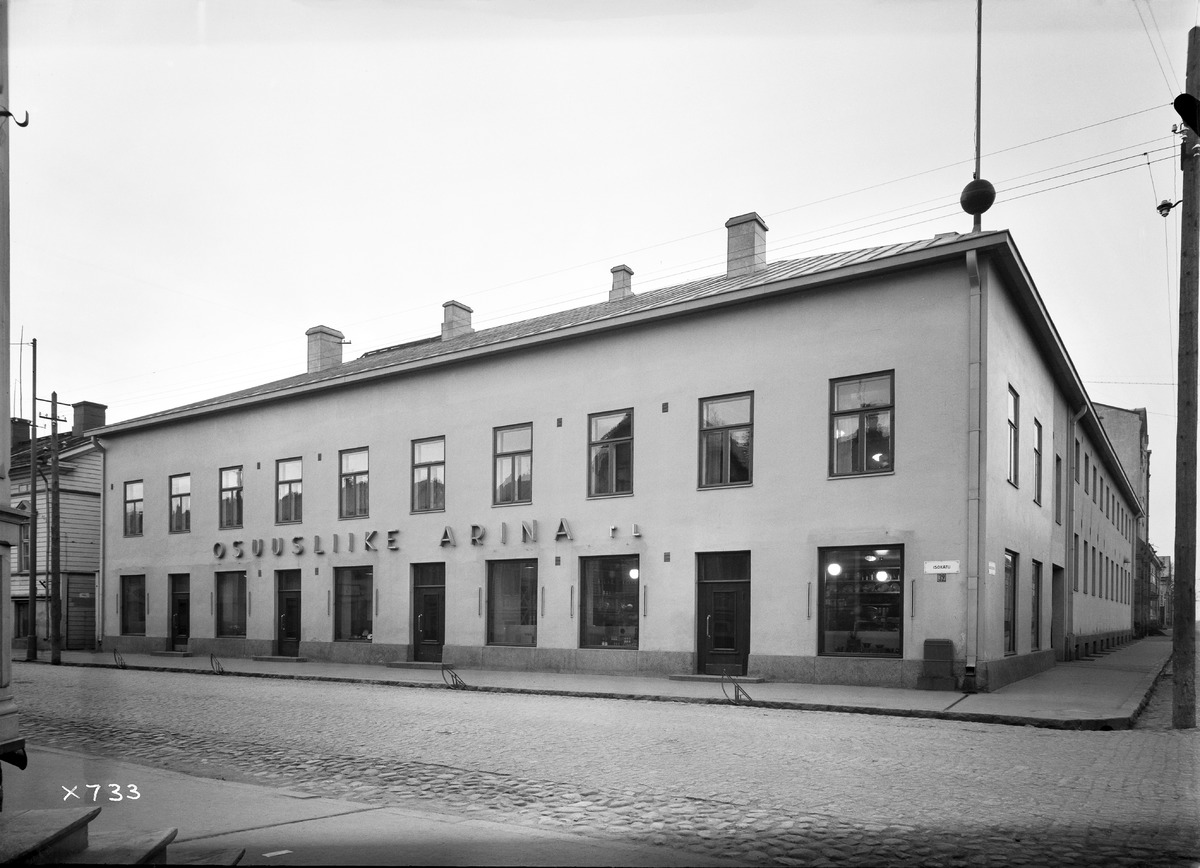
Osuusliike Arinan liiketalo ja päämyymälä
The commercial house and main store of cooperative shop Arina
sisällön kuvaus: Osuusliike Arinan liiketalo ja päämyymälä Oulun Isokadun ja Saaristonkadun kulmassa 7.7.1936. content description: The commercial house and main store of cooperative shop Arina at the corner of Isokatu and Saaristonkatu in Oulu on July 7, 1936.
Vuosi: 1936
Paikka: Suomi, Oulu, Suomi, Pohjois-Pohjanmaa, Oulu
Aiheet: Osuusliike Arina; Osuuskauppa Arina; ulkokuva; liikerakennukset; myymälät; osuusliikkeet; commercial buildings; stores; cooperative shops; consumer cooperatives; retail cooperatives